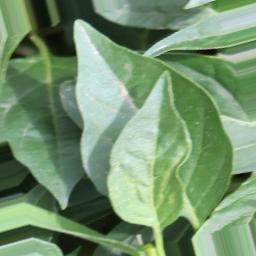
Label: healthy